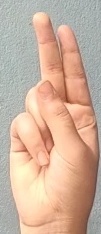
ASL sign: U